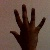
The image shows a hand gesture representing the number 5 in Indian Sign Language.